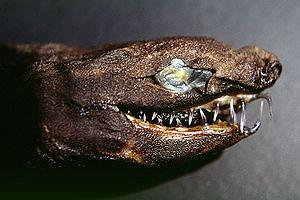
Trigonognathus kabeyai est une espèce de petits requins, la seule du genre Trigonognathus.